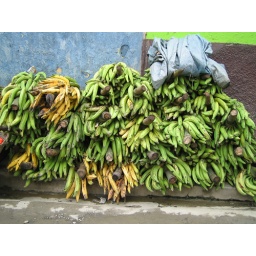
Bolivia - Coroico bananas in the street